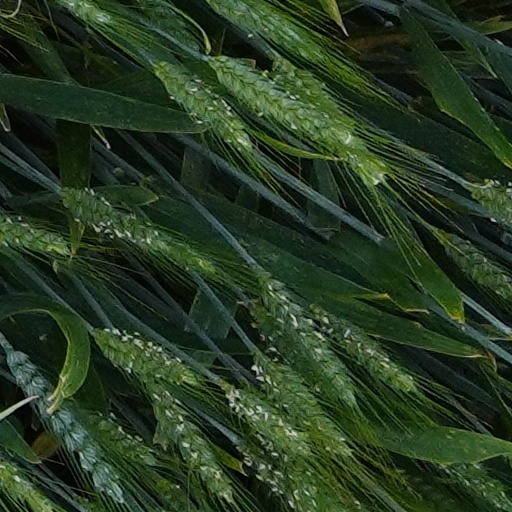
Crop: wheat